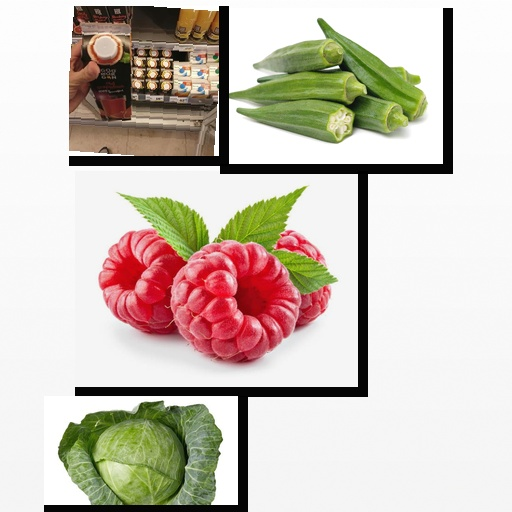
Food items: raspberry, red_grapefruit_juice, cabbage, okra